Ursa the Bear

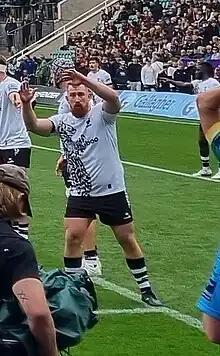
Jake Woolmore, loosehead prop of the Bristol Bears, seen wearing the away kit depicting "Ursa" in a 2023 Premiership Rugby match versus the Northampton Saints.

From its elevated plinth overlooking the A38, "Ursa" was a recognisable figure and featured on the £B5 Bristol Pound banknote, tourist postcards and merchandising, and in 2018 an online poll for the Naked Guide to Bristol ranked her among the city’s four favourite public sculptures. The sculpture served as a focal point for markets, performances, and protest art organised by the People's Republic of Stokes Croft and local political parties such as the Bristol Green Party. A structural engineer inspected the work annually at no cost.